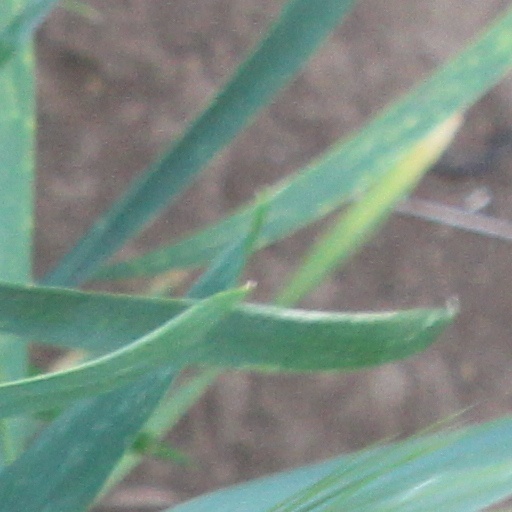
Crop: wheat